Portrait of Stéphane Mallarmé

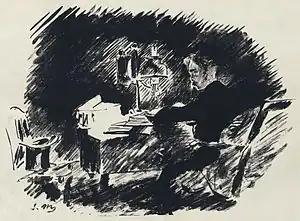
"Under the Lamp (“Once upon a midnight dreary”) (1875)" by Édouard Manet

The art historian Anne Coffin Hanson believes that Manet contrasted the smoke rising from Mallarmé’s cigar with the delicate-looking Japanese designs on the wallpaper. She argues that this contrast generates an atmosphere within the painting that blends sensuality and reflectivity. Hanson compares Manet's paint application in the "Portrait of Stéphane Mallarmé" to his paint application in his portrait of Duret. She observes that in Manet's portrait of Mallarmé, he applied the paint with a "virtuoso freeness." Further, she contrasts Duret’s stiff stance in his portrait with Mallarmé’s relaxed, seated position, asserting that his position makes the portrait seem spontaneous, informal, and pointedly modern.